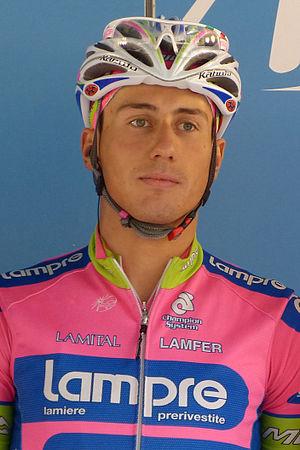
Tour du Pays basque 2013
Adriano Malori est un coureur cycliste italien, professionnel de 2010 à 2017, vice-champion du monde du contre-la-montre en 2015.